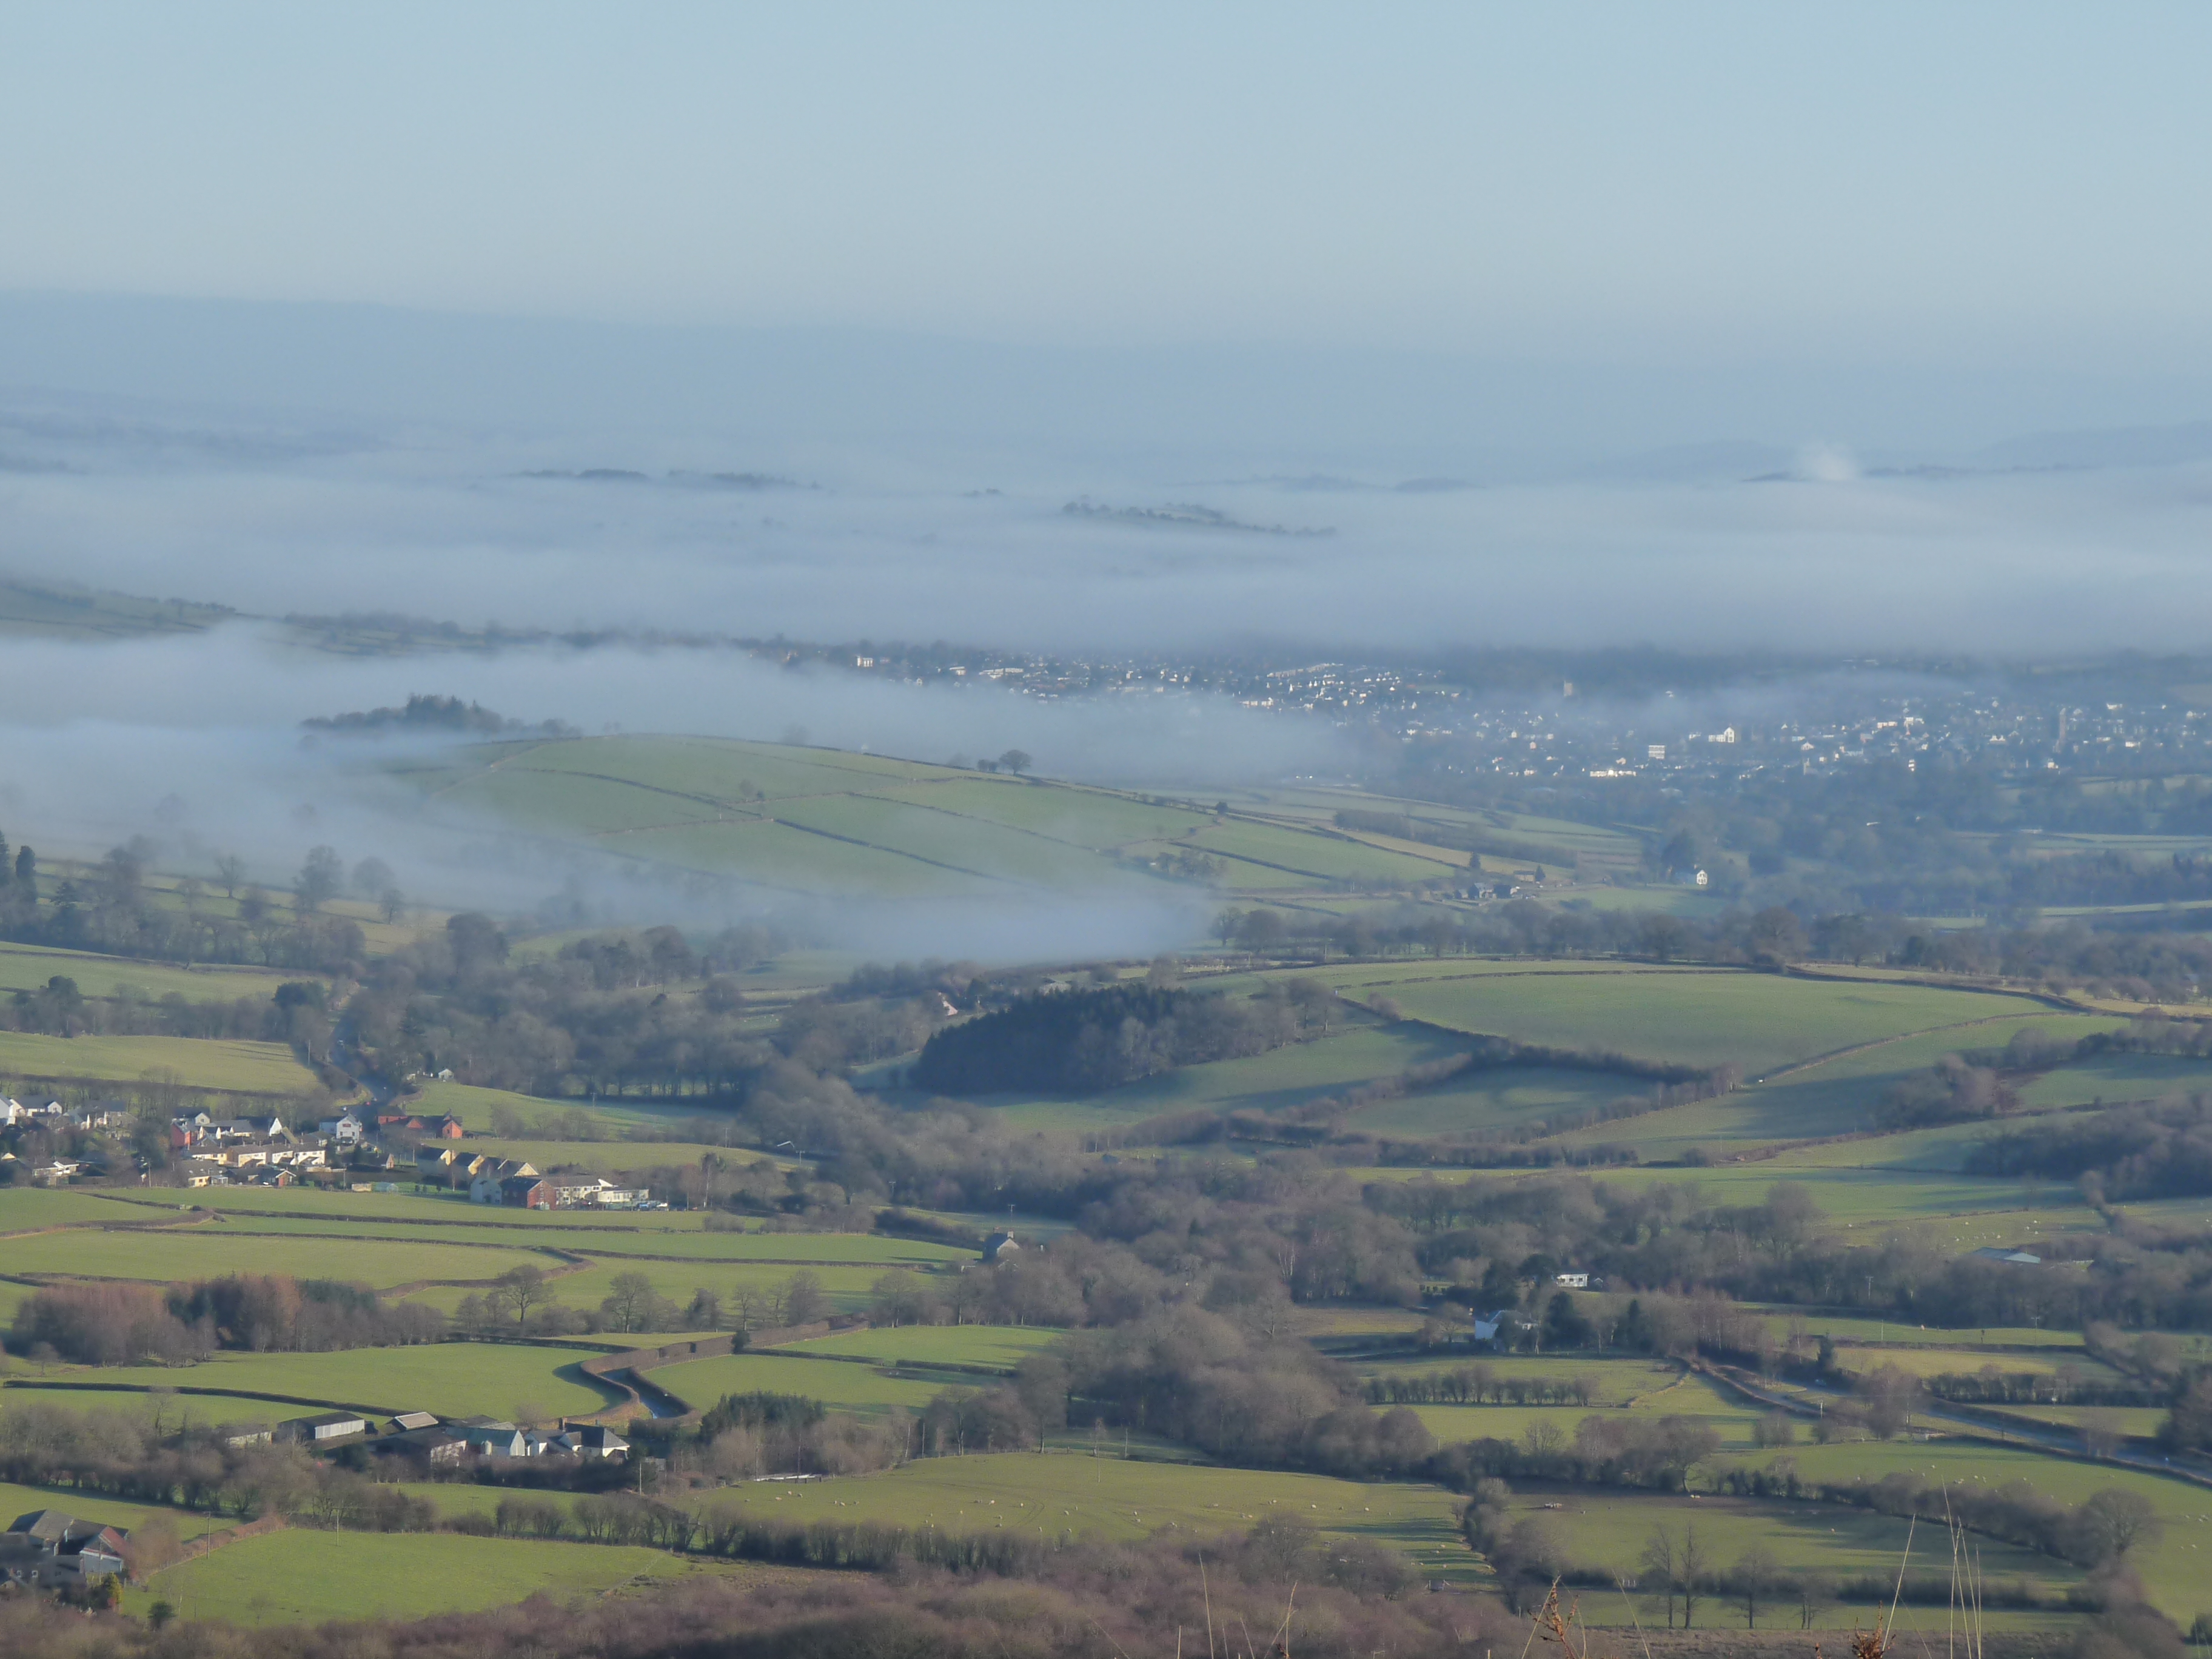
landscape, horizon, mountain, cloud, field, morning, hill, valley, flight, agriculture, plain, plateau, breconbeaconsjan2010, rural area, aerial photography, atmospheric phenomenon, atmosphere of earth